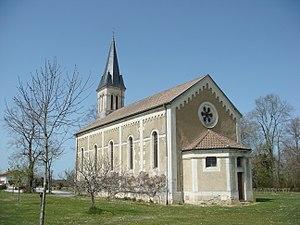
Église Sainte-Eulalie d'Angoumé
Angoumé est une commune du Sud-Ouest de la France, située dans le département des Landes.
Le département français des Landes compte 438 églises pour un total de 331 communes, soit une moyenne de 1,32 église par commune. La commune de Parleboscq, née de la réunion de sept paroisses, compte à elle seule sept églises.